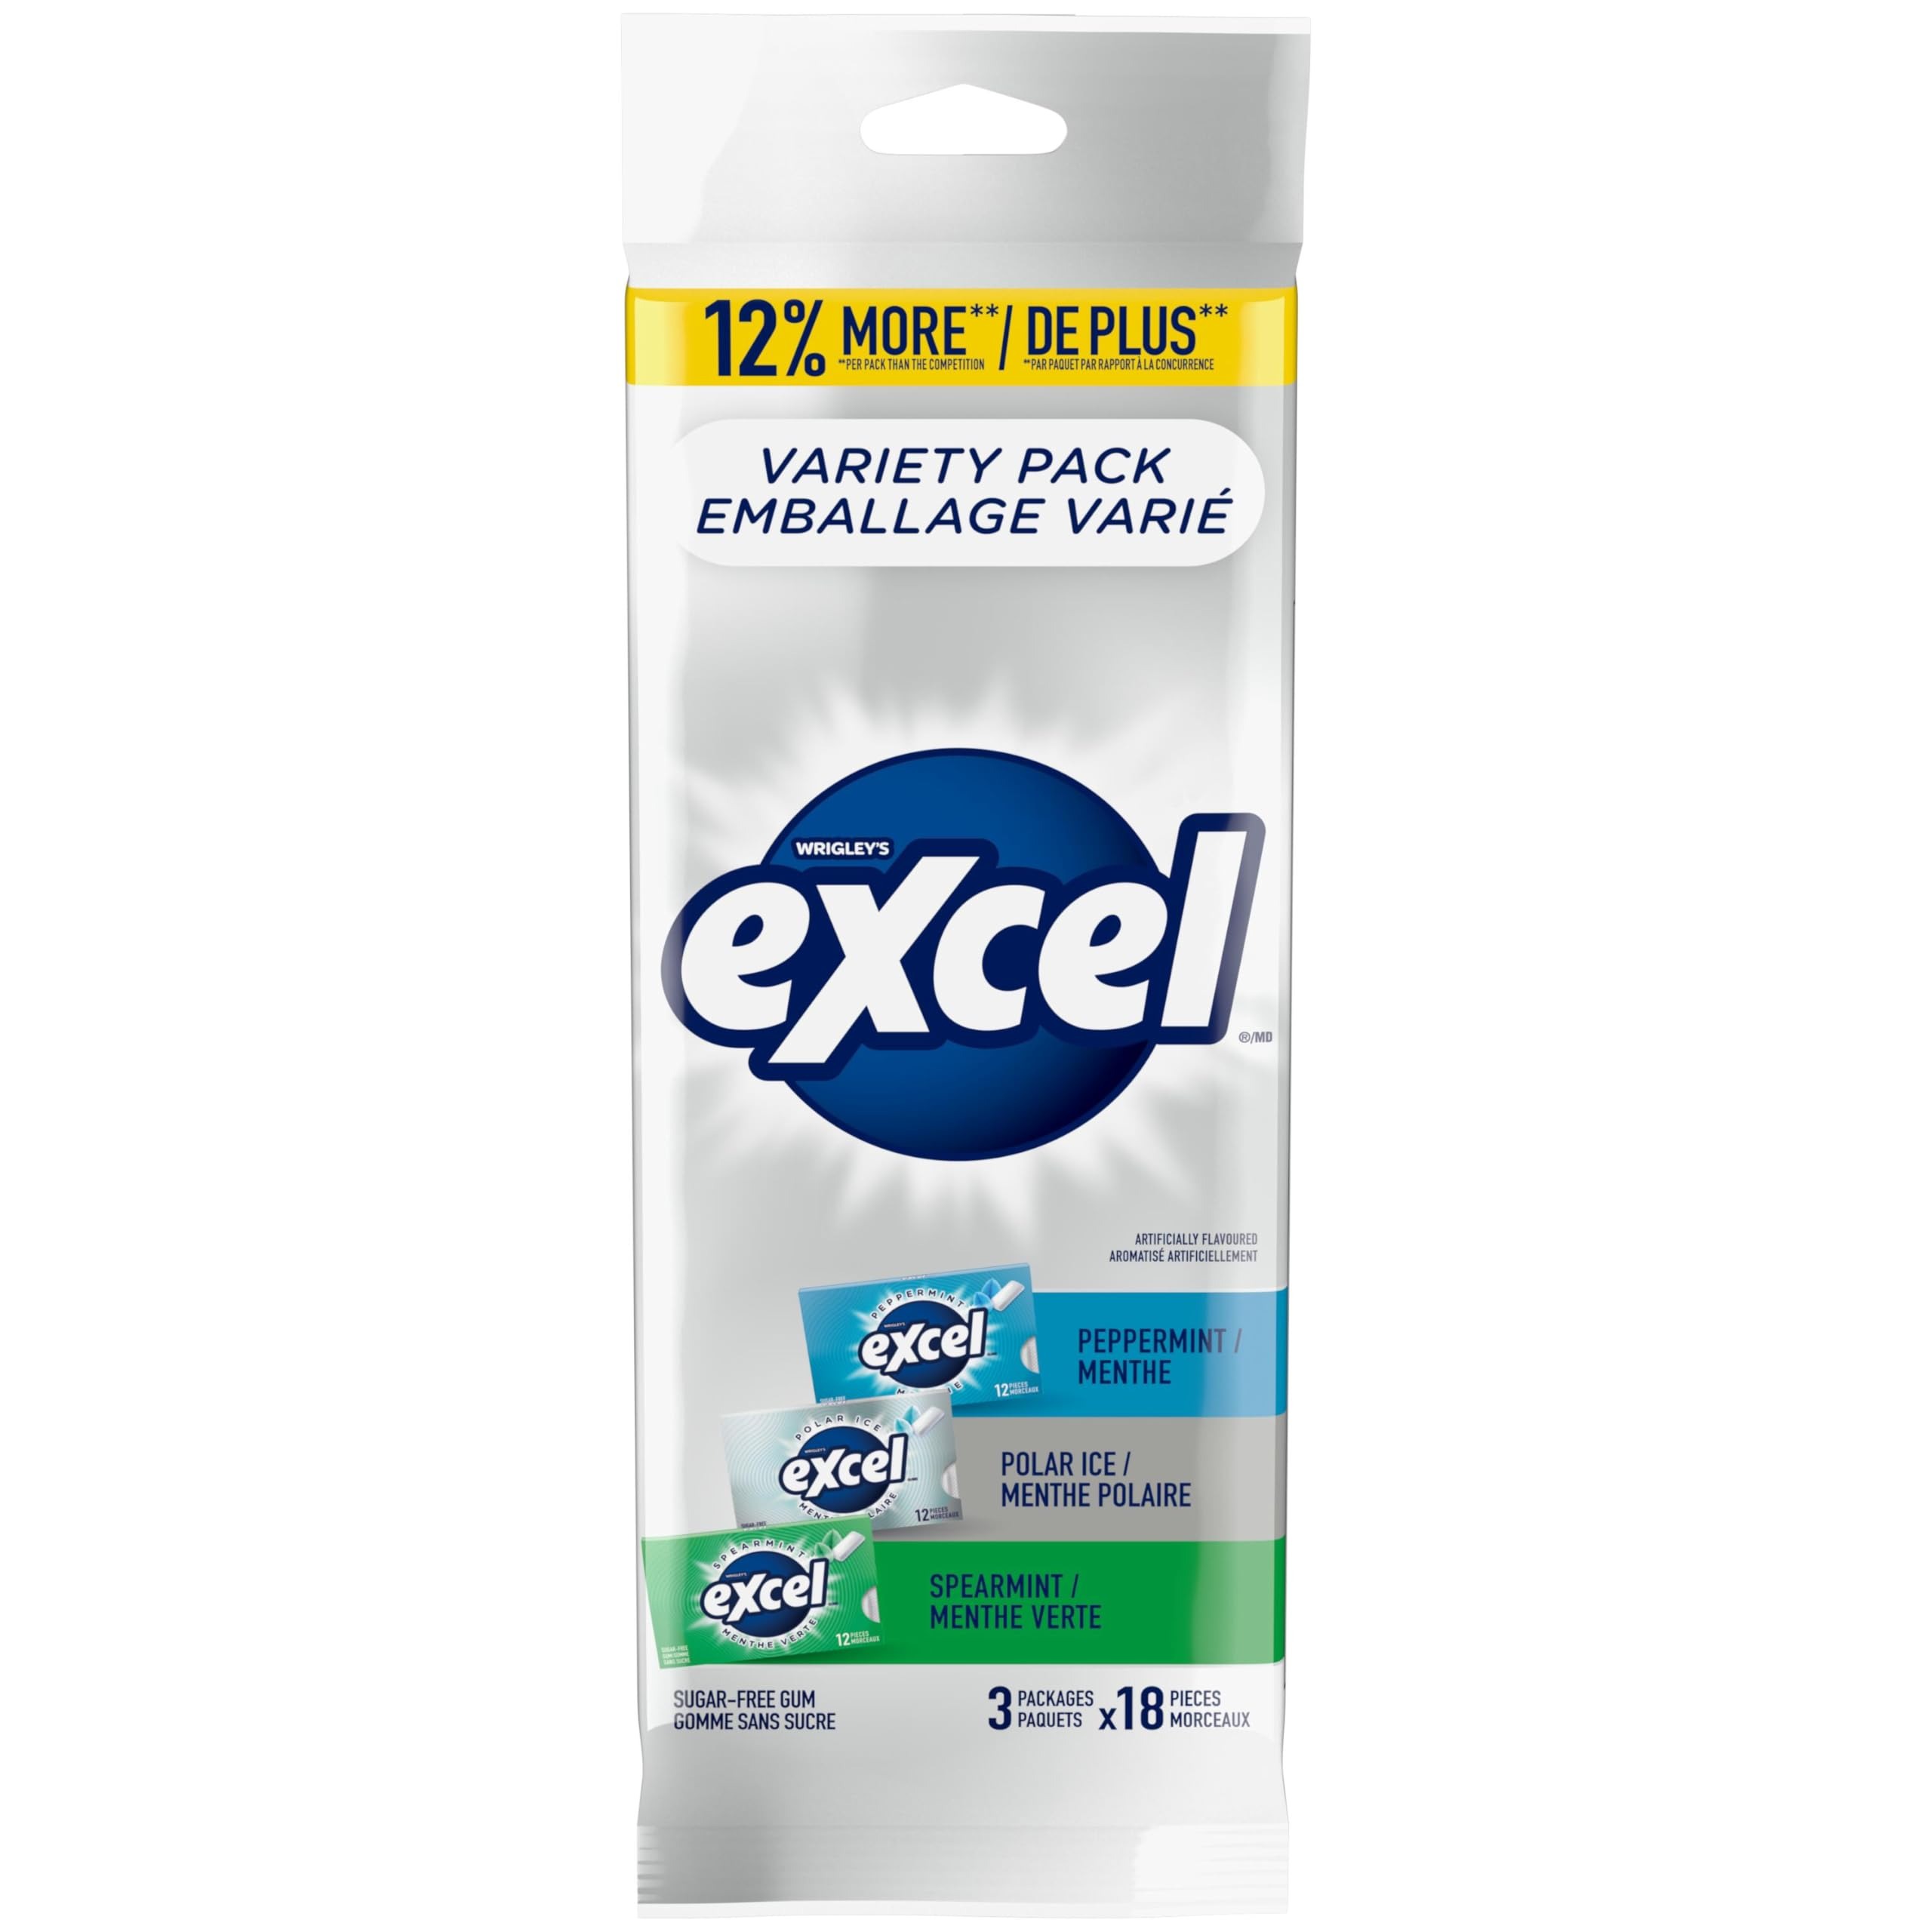
Item Name: Excel Variety Pack, Sugar Free Chewing Gum, Multipack, 3 Packs, 18 Pellets Per Pack, Multi
Bullet Point 1: Excel provides a fast, effective and long lasting breath freshening solution for the everyday person in a variety of flavours you'll be sure to enjoy.
Bullet Point 2: Don't let the battle with bad breath consume your life. Incorporate the easy mantra - eat, drink, chew, Excel into your daily routine to kick bad breath to the curb.
Bullet Point 3: Excel provides a fast, effective and long lasting breath freshening solution for the everyday person in a variety of flavours you'll be sure to enjoy. There are more ways to share a moment in every pack. So give a piece to friends, family, or someon.
Bullet Point 4: It might seem like something little, but sometimes the little things last the longest. Excel sugar-free chewing gum: celebrating life's meaningful connections, one piece at a time.
Bullet Point 5: There are more ways to share a moment in every pack.
Product Description: Excel Sugar-Free Gum, 3-Pack Variety Flavors, 18 pieces per Packet Excel provides a fast, effective and long lasting breath freshening solution for the everyday person in a variety of flavours you&rsquo;ll be sure to enjoy. Don&rsquo;t let the battle with bad breath consume your life. Incorporate the easy mantra - eat, drink, chew, Excel into your daily routine to kick bad breath to the curb. Excel provides a fast, effective and long lasting breath freshening solution for the everyday person in a variety of flavours you&rsquo;ll be sure to enjoy. There are more ways to share a moment in every pack. So give a piece to friends, family, or someone new. It might seem like something little, but sometimes the little things last the longest. Excel sugar-free chewing gum: celebrating life's meaningful connections, one piece at a time. Excel provides a fast, effective and long lasting breath freshening solution for the everyday person in a variety of flavours you'll be sure to enjoy. Don't let the battle with bad breath consume your life. Incorporate the easy mantra - eat, drink, chew, Excel into your daily routine to kick bad breath to the curb. Excel provides a fast, effective and long lasting breath freshening solution for the everyday person in a variety of flavours you'll be sure to enjoy. There are more ways to share a moment in every pack. So give a piece to friends, family, or someon. It might seem like something little, but sometimes the little things last the longest. Excel sugar-free chewing gum: celebrating life's meaningful connections, one piece at a time. There are more ways to share a moment in every pack
Value: 1.0
Unit: Count

Price: 17.99